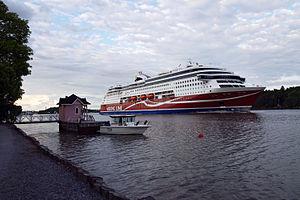
Le MS Viking Grace est un navire de croisière de la compagnie finlandaise Viking Line, opérant sur la route entre Mariehamn et Stockholm.